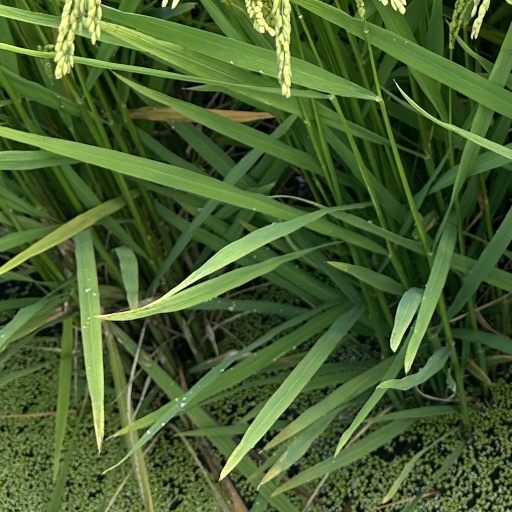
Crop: rice